Star Air Service

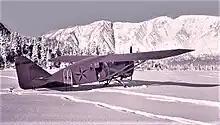
Star Air Lines Bellanca in the snow.

Kenny Neese was attempting to put the air service on a scheduled basis. Don Goodman and Oscar Winchell, two of Star's pilots, did not agree with this strategy, and left Star to purchase airplanes and start Alaska Interior Airlines in November 1936. In the spring of 1937, Neese quit as Star manager and returned to flying. McGee was called back to manage the struggling company for the last time. Charlie Ruttan, the last of the Star founders, left the company. McGee bought Alaska Interior Airlines, adding two pilots and two planes to the fleet, and got the company back into good condition.